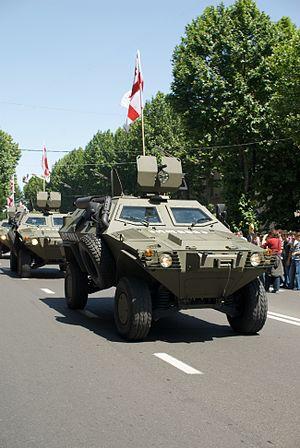
Le Cobra est un véhicule blindé fabriqué par Otokar, en utilisant de nombreux composants de l'American HMMWV. Le premier Cobra a été livré à l'armée turque en 1997.